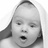
Emotion: surprise